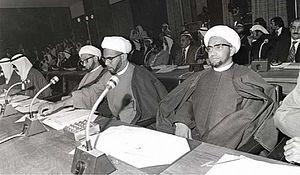
Cet article recense les élections ayant eu lieu durant l'année 1973. Il inclut les élections législatives et présidentielles nationales dans les États souverains, ainsi que les référendums au niveau national.